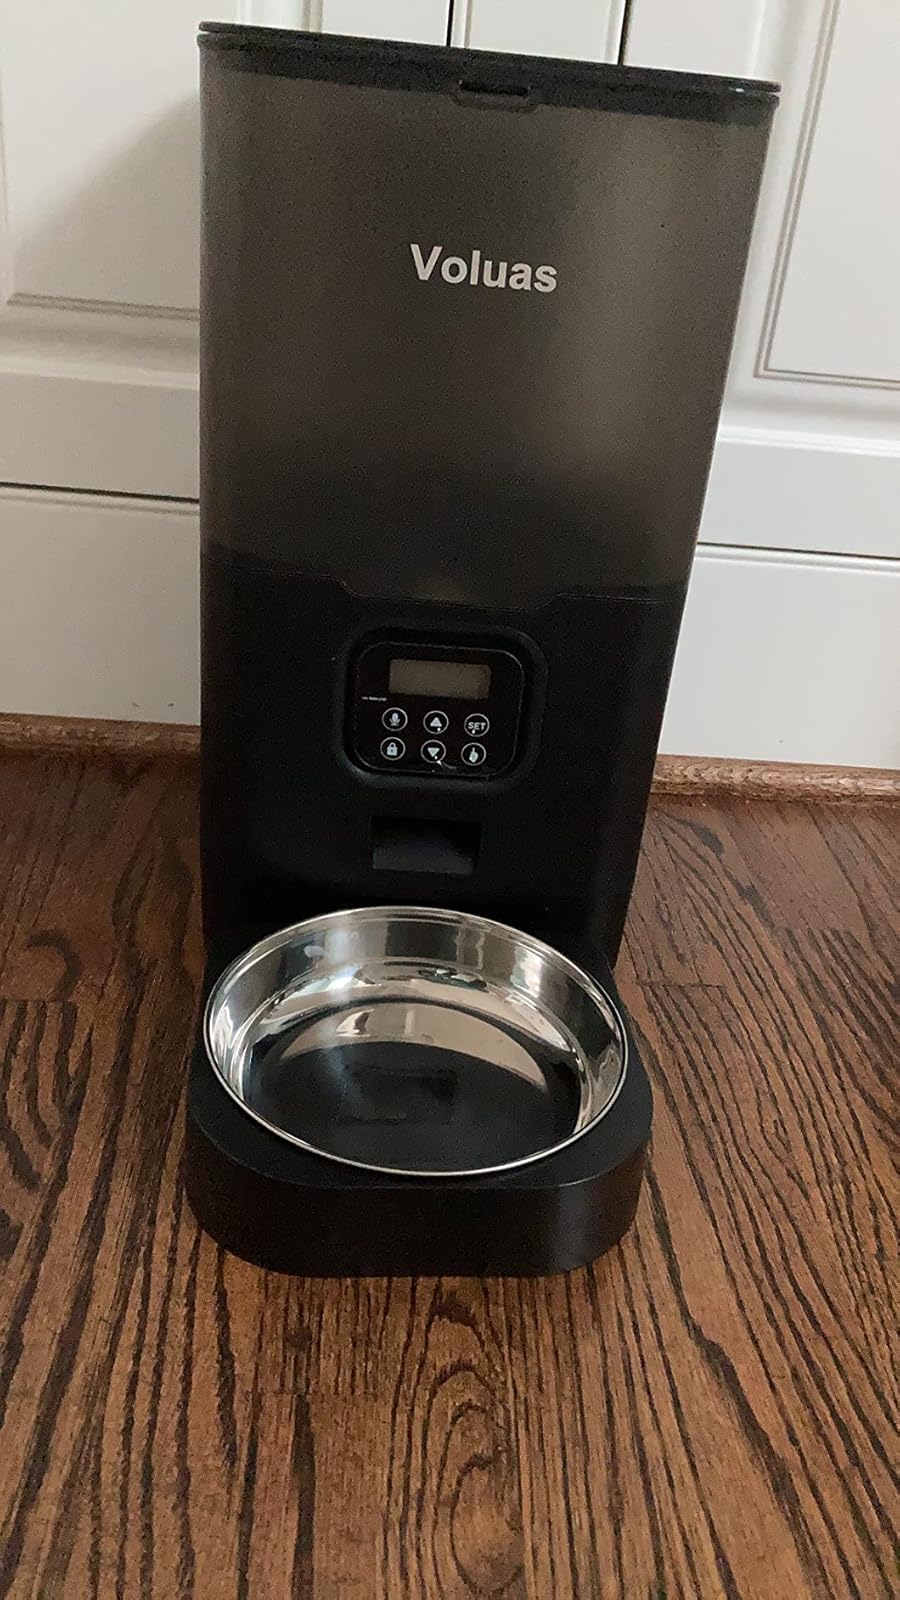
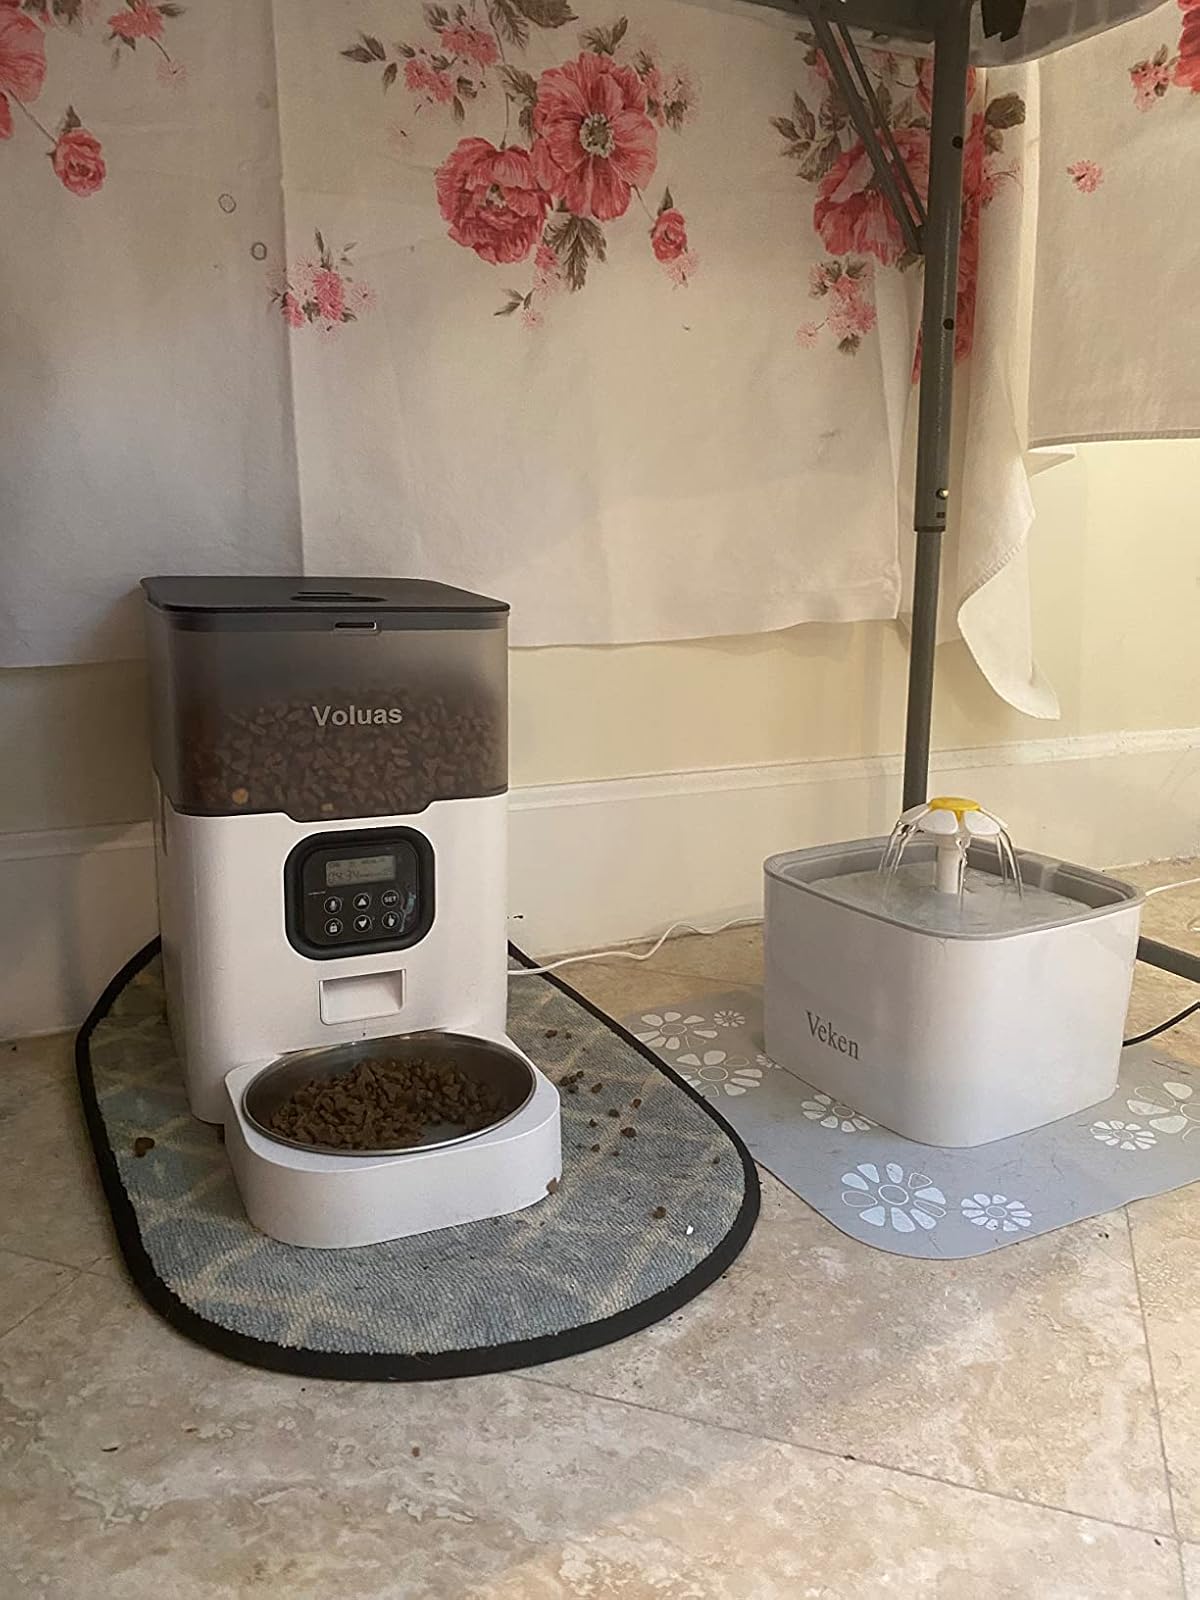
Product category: items_feeder
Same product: no